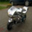
Label: motorcycle